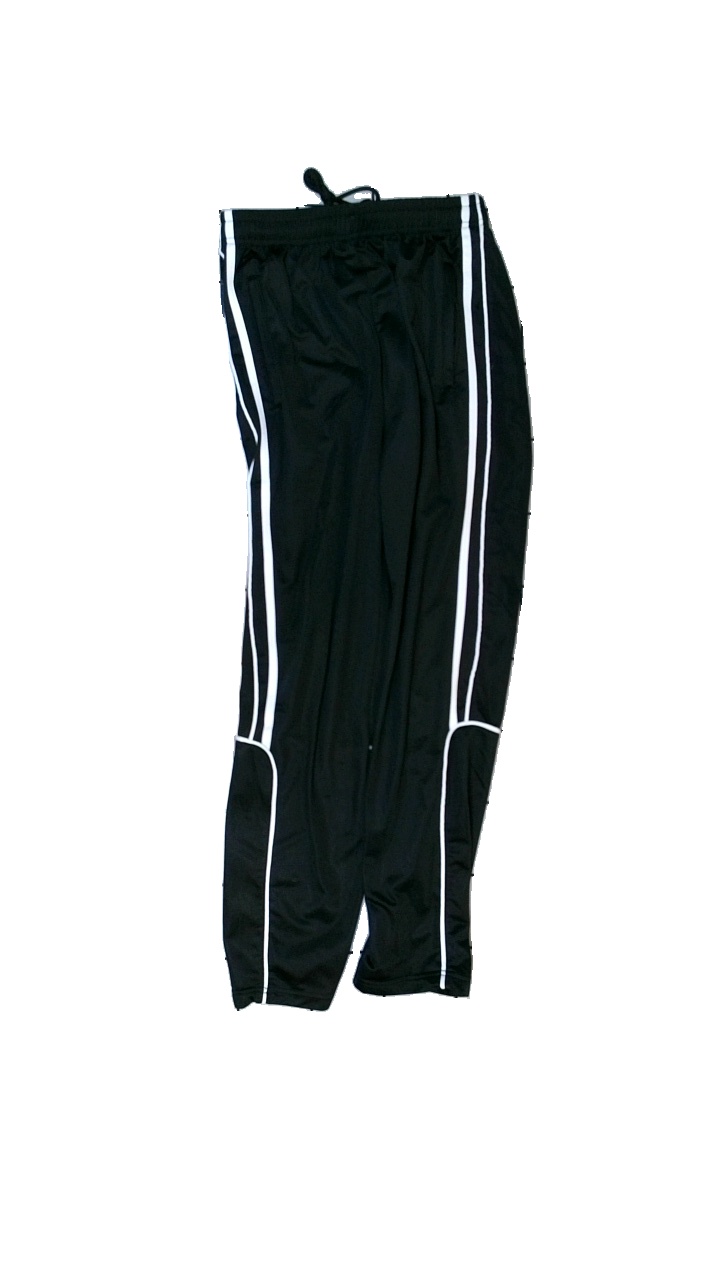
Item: Trousers (Men)
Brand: Berga
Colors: Black, White
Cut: Regular
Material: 100% polyester
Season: All
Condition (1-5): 3
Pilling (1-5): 4
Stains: Minor
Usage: Reuse
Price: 50-100